Lutry railway station

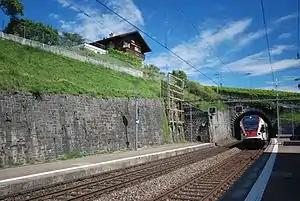
The station platforms in 2011

Lutry railway station is a railway station in the municipality of Lutry, in the Swiss canton of Vaud. It is an intermediate stop on the standard gauge Simplon line of Swiss Federal Railways.